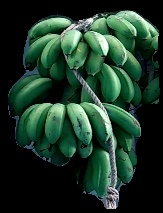
Variety: rasbale
Grade: grade2